Richmond vs Adelaide (2006 AFL season)

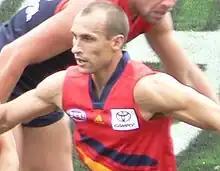
Tyson Edwards was Adelaide's best in the losing effort.

In a low stoppage game which saw only 40 total clearances compared with the league average of 63, Richmond unexpectedly dominated those clearances 26–14, which was both Richmond's best clearance differential and Adelaide's worst clearance differential for the season. Five of Richmond's ten goals came from centre clearances. This drew little attention at the time of the game, and Terry Wallace believed that his midfielders' performances had been underrated and that the uncontested strategy could not have worked without being supported by midfield success and strong tackling. Ruckman Troy Simmonds, with 9 hitouts, 24 disposals, two goals and often dropping back to aid the defence, received two Brownlow Medal votes and was the only Richmond midfielder rated among the best by sportswriters at the time; but later assessments gave strong credit to Richmond's young midfielders including Andrew Krakouer (24 disposals, 5 clearances), Nathan Foley (3 clearances), Chris Hyde (17 disposals) and Brett Deledio (20 disposals, 4 inside-50s) for their work against the more fancied opposition.